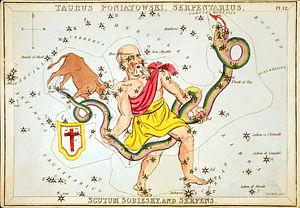
L'astrologie sidérale s'appuie sur le zodiaque des étoiles. C'est le système d'astrologie utilisé dans les pays asiatiques, ainsi que par une minorité d'astrologues occidentaux. Elle a été popularisée en Occident dans les années 1940 par l'intermédiaire des travaux de l'astrologue irlandais Cyril Fagan. Le zodiaque sidéral, qui est à l'origine de l'astrologie comme le démontrent les travaux d'Otto Neugebauer et de Franz-Xaver Kugler, a toutefois été redécouvert par les Jésuites durant leur mission scientifique en Inde durant le XVIIᵉ siècle. La dimension strictement sidérale du zodiaque est également enseignée par le Talmud de Babylone.